BC Rytas

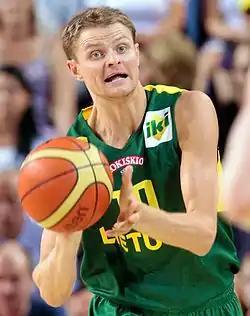
Renaldas Seibutis became the new team leader in the 2011–12 season.

After dismissing Milko Bjelica, Kenan Bajramović, D. J. Strawberry (replacement for the injured El-Amin), Cemal Nalga and losing team leader Martynas Gecevičius, Lietuvos rytas replaced eight players. In EuroLeague's qualification tournament, which was organized in Vilnius, Lietuvos rytas won their first two matches against Budućnost Podgorica and Cibona Zagreb, but lost the final game against Galatasaray. As a result, Lietuvos rytas had to play at the second-tier European competition, EuroCup. The team, led by Renaldas Seibutis, Jonas Valančiūnas and Tyrese Rice, lost to Valencia Basket 80–70 in the semifinals. Rytas finished third after a 71–62 win against Spartak St. Petersburg.